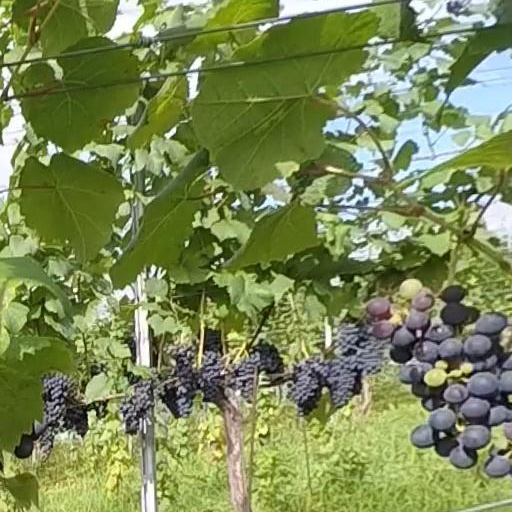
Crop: grape